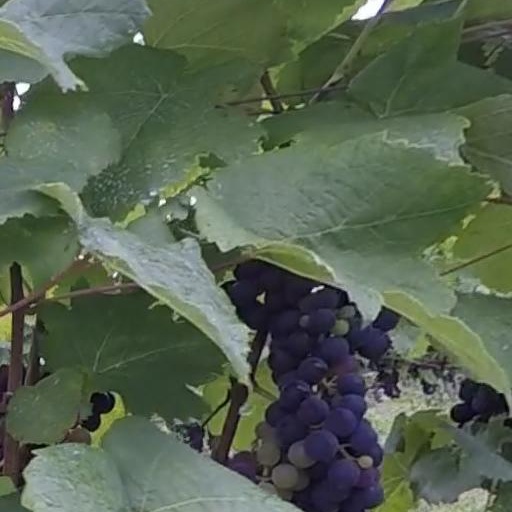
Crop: grape